Beach bum trust provision

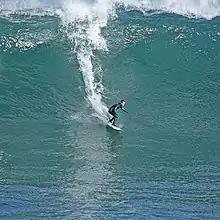
Surfing in southern California 2008

"Beach bum trust provisions" may take a variety of forms, such as by requiring a beneficiary to attain a certain job or degree, or by using the beneficiary's own income to determine how much money they can take from the trust fund at a given time. Such a provision serves to prevent a beneficiary from lazily living off the trust funds (i.e. a "beach bum"). If the beneficiary earns no income, then he or she reaps nothing from the trust.